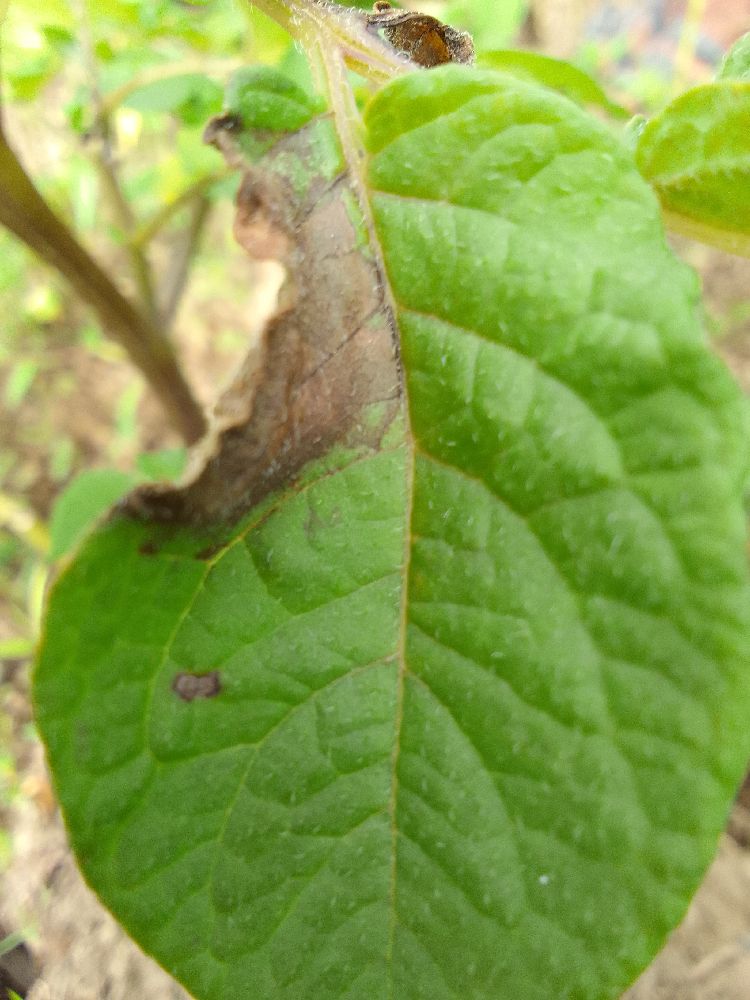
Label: Late blight